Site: brandenburg
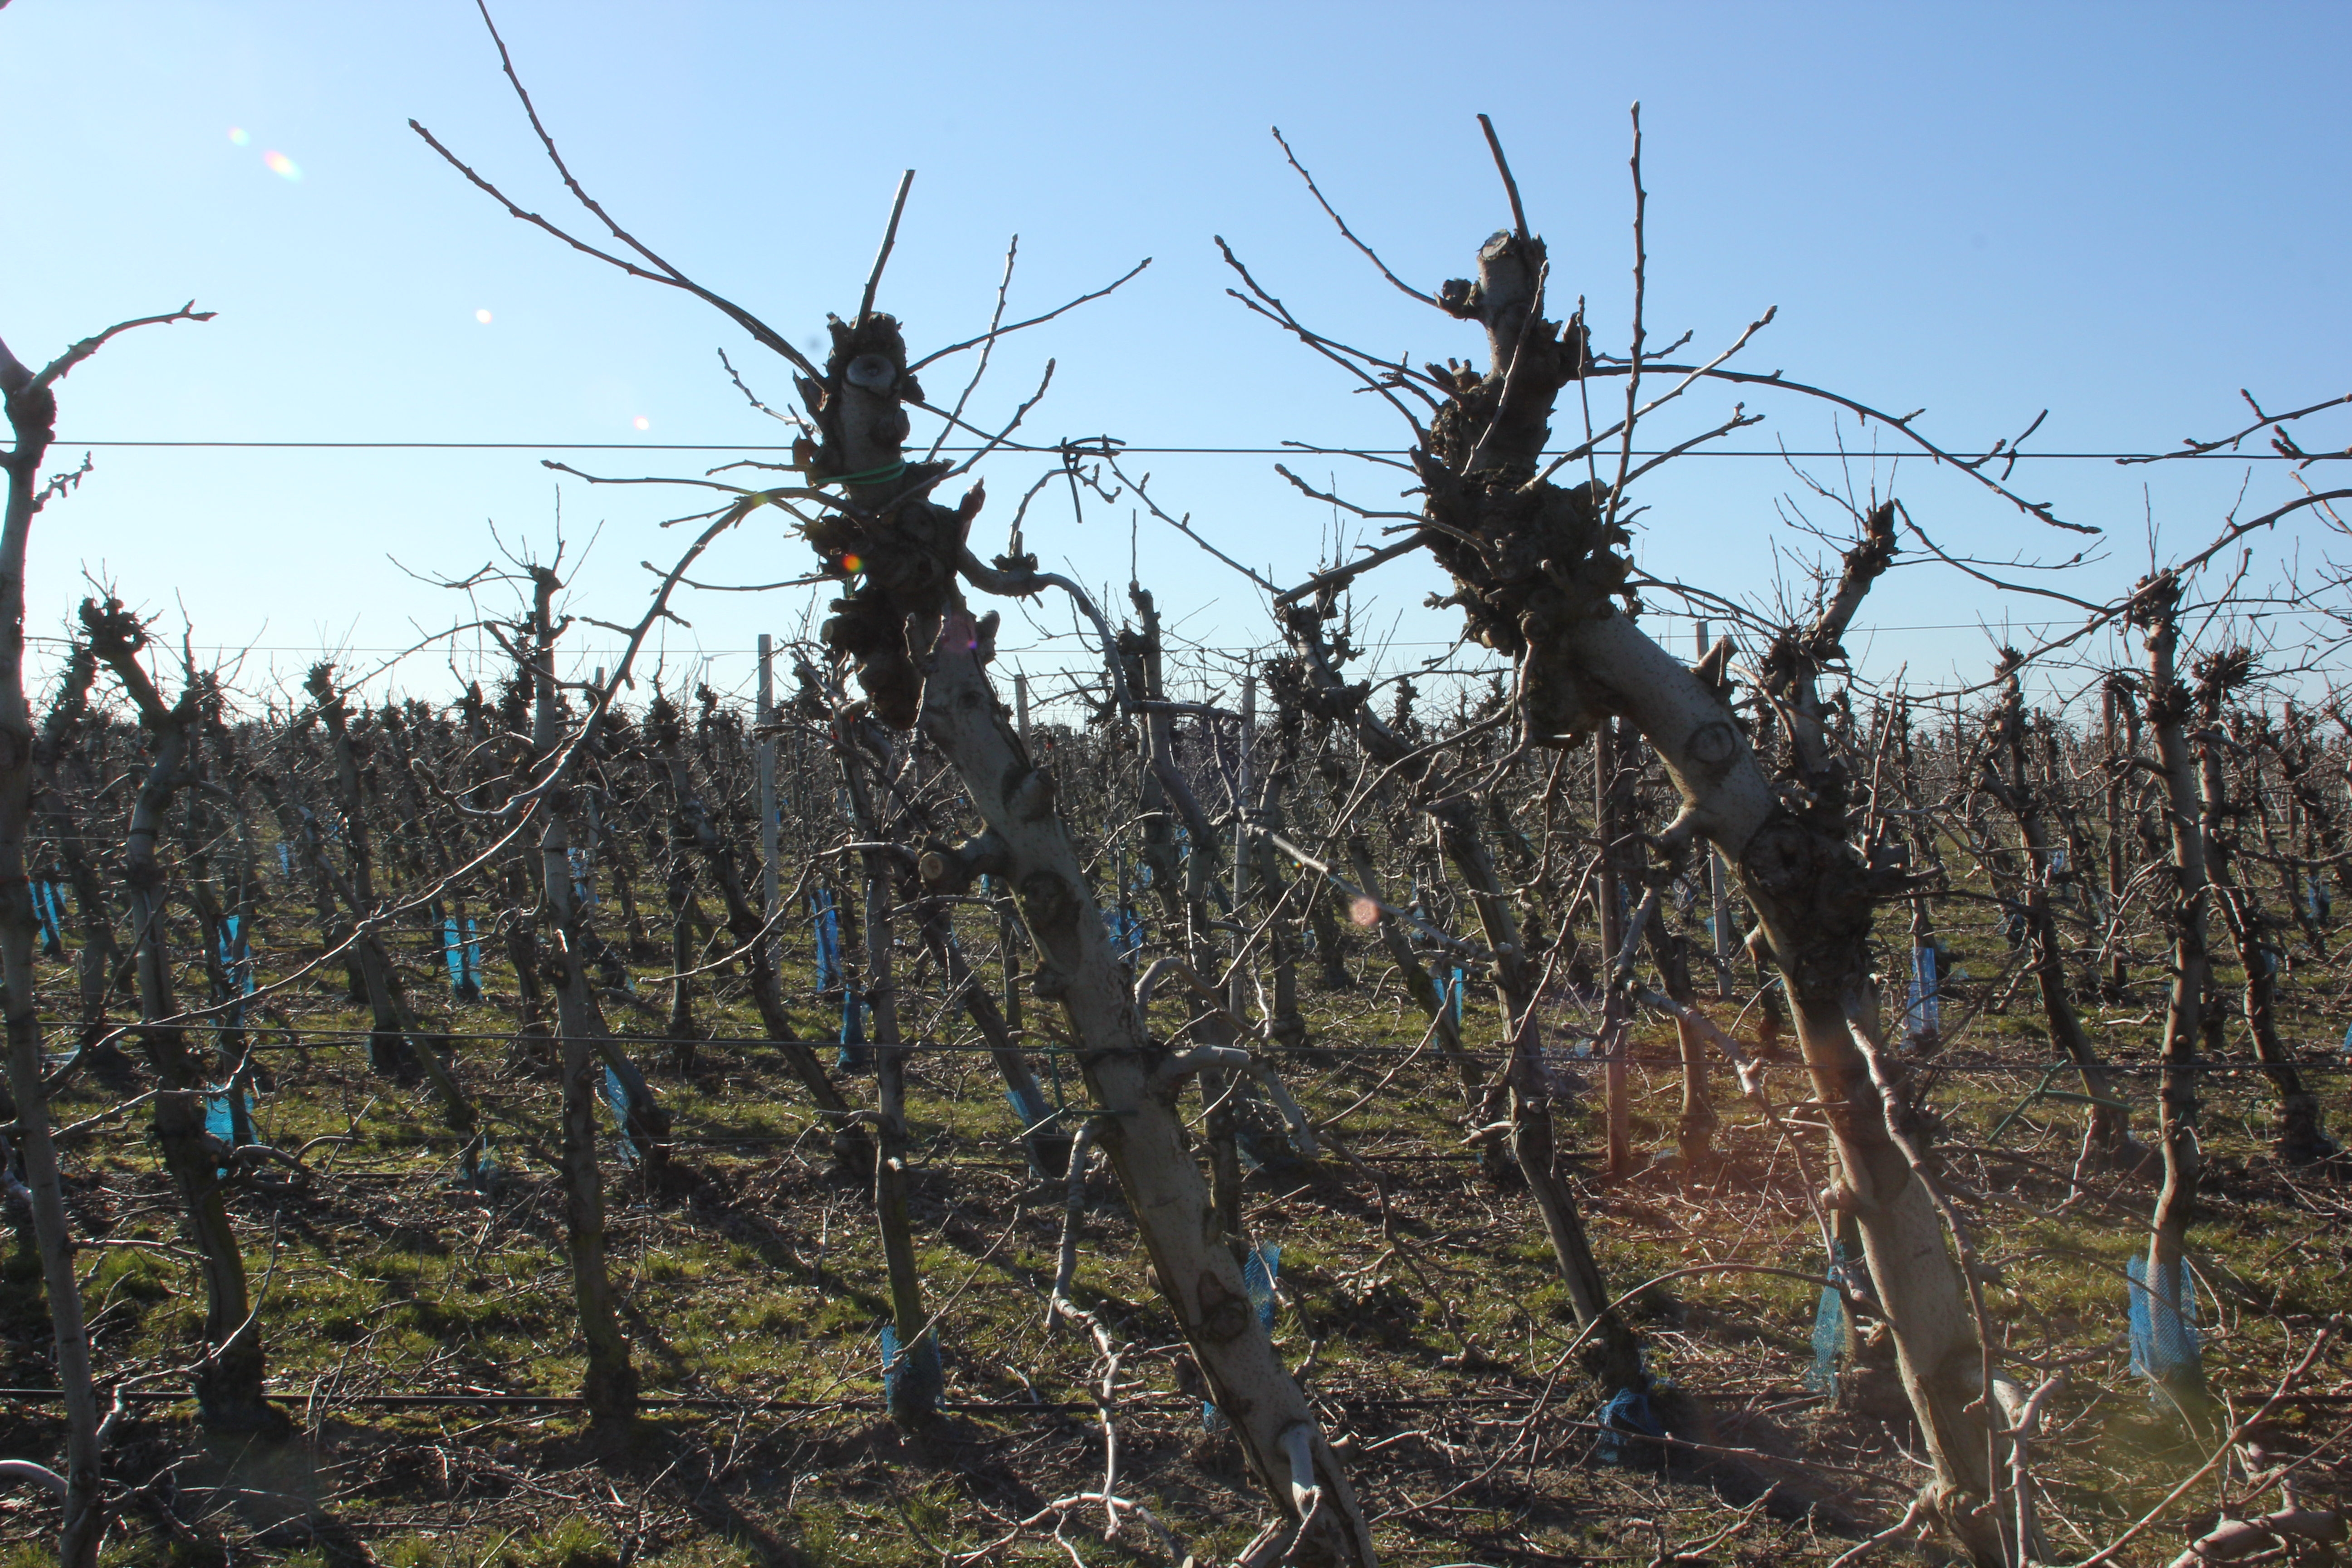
Growth stage (BBCH 03): Bud development